Abdul Rahman al-Mahdi

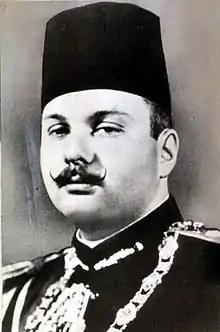
King Farouk of Egypt (1948)

Sayyid Abd al-Rahman invited the Yemenite scholar Abd al-Rahman ibn Hurayn al-Jabri to come to Omdurman and make a study of Mahdism. Al-Jabri wrote a book covering the history of the movement and its justification in the "hadith", essentially designed to glorify the Mahdi and his son. Abd al-Rahman tried to publish the book in either 1925 or 1926, but the British confiscated the manuscript, which they considered to be highly seditious. To avoid publicity, they did not prosecute al-Jabri but quietly deported him.